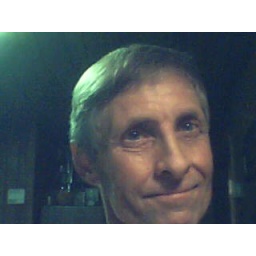
My bedroom in Evans at the golden st. house, summer of 2010.